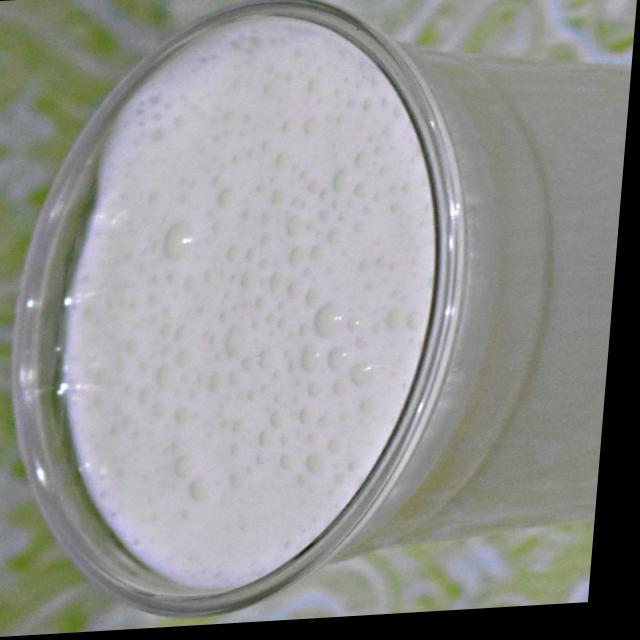
Dish: lassi